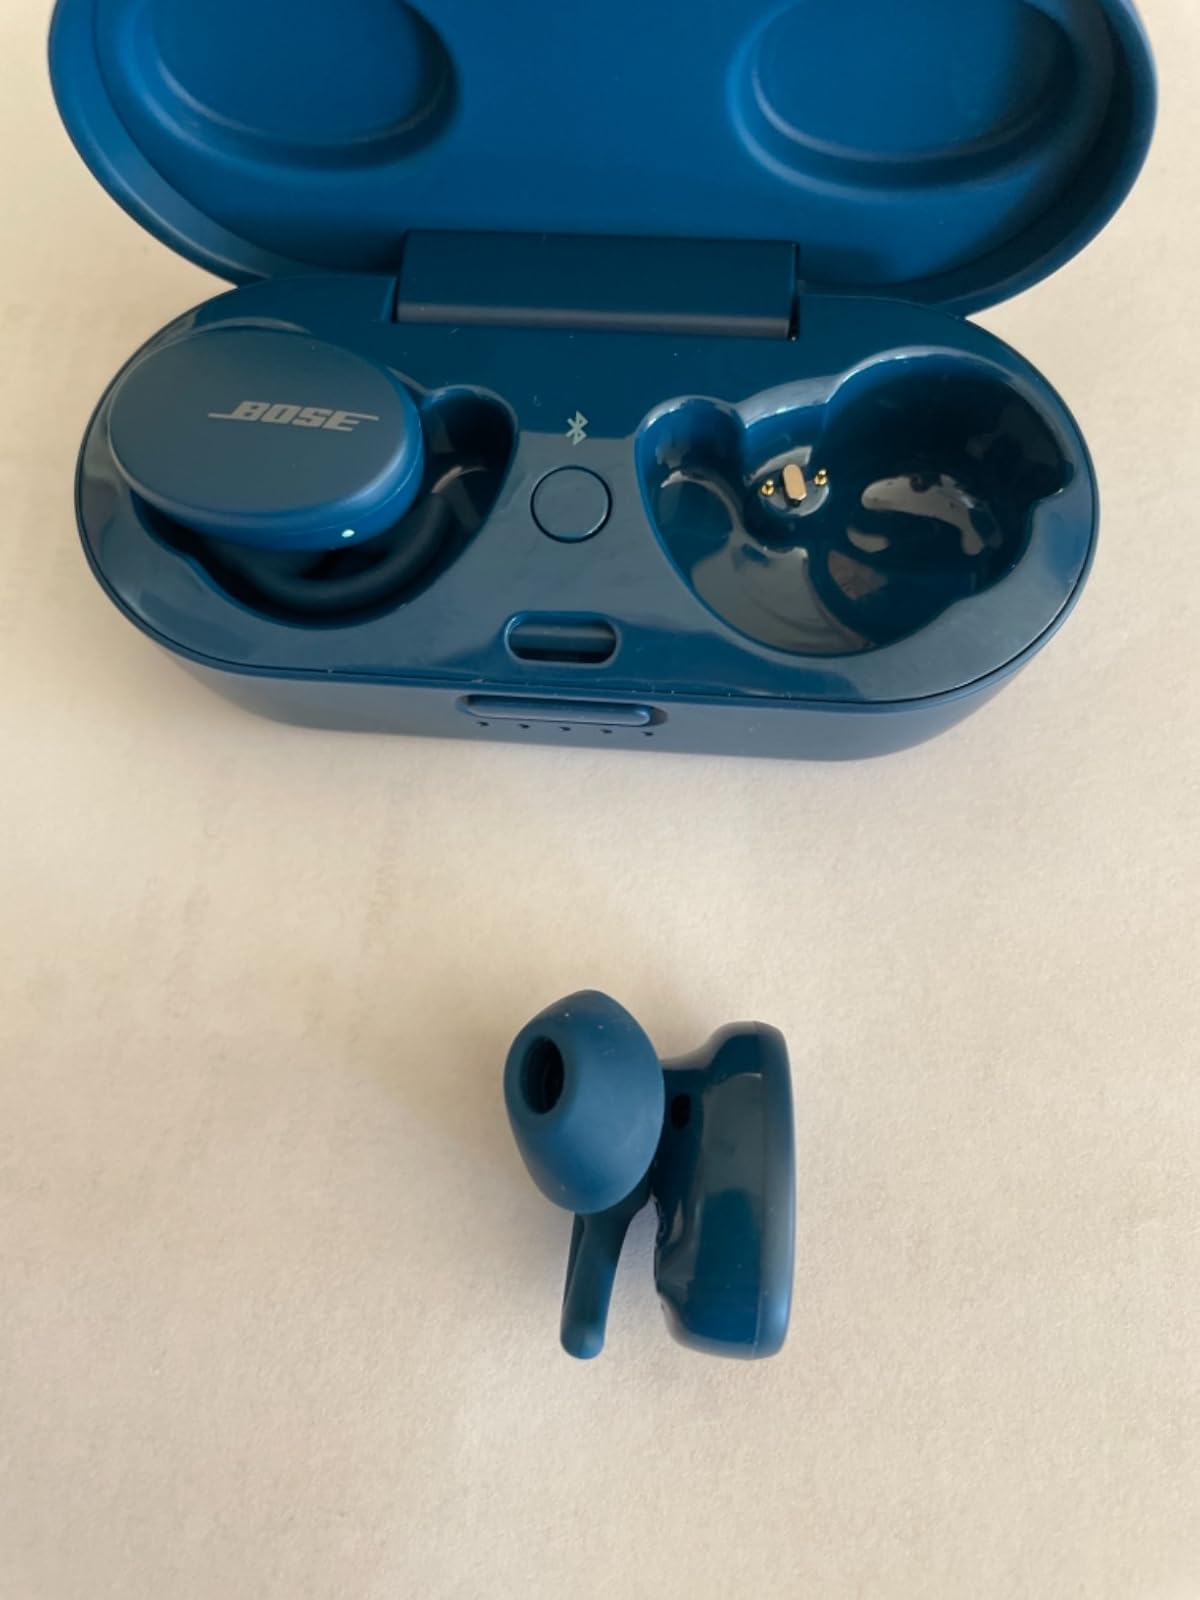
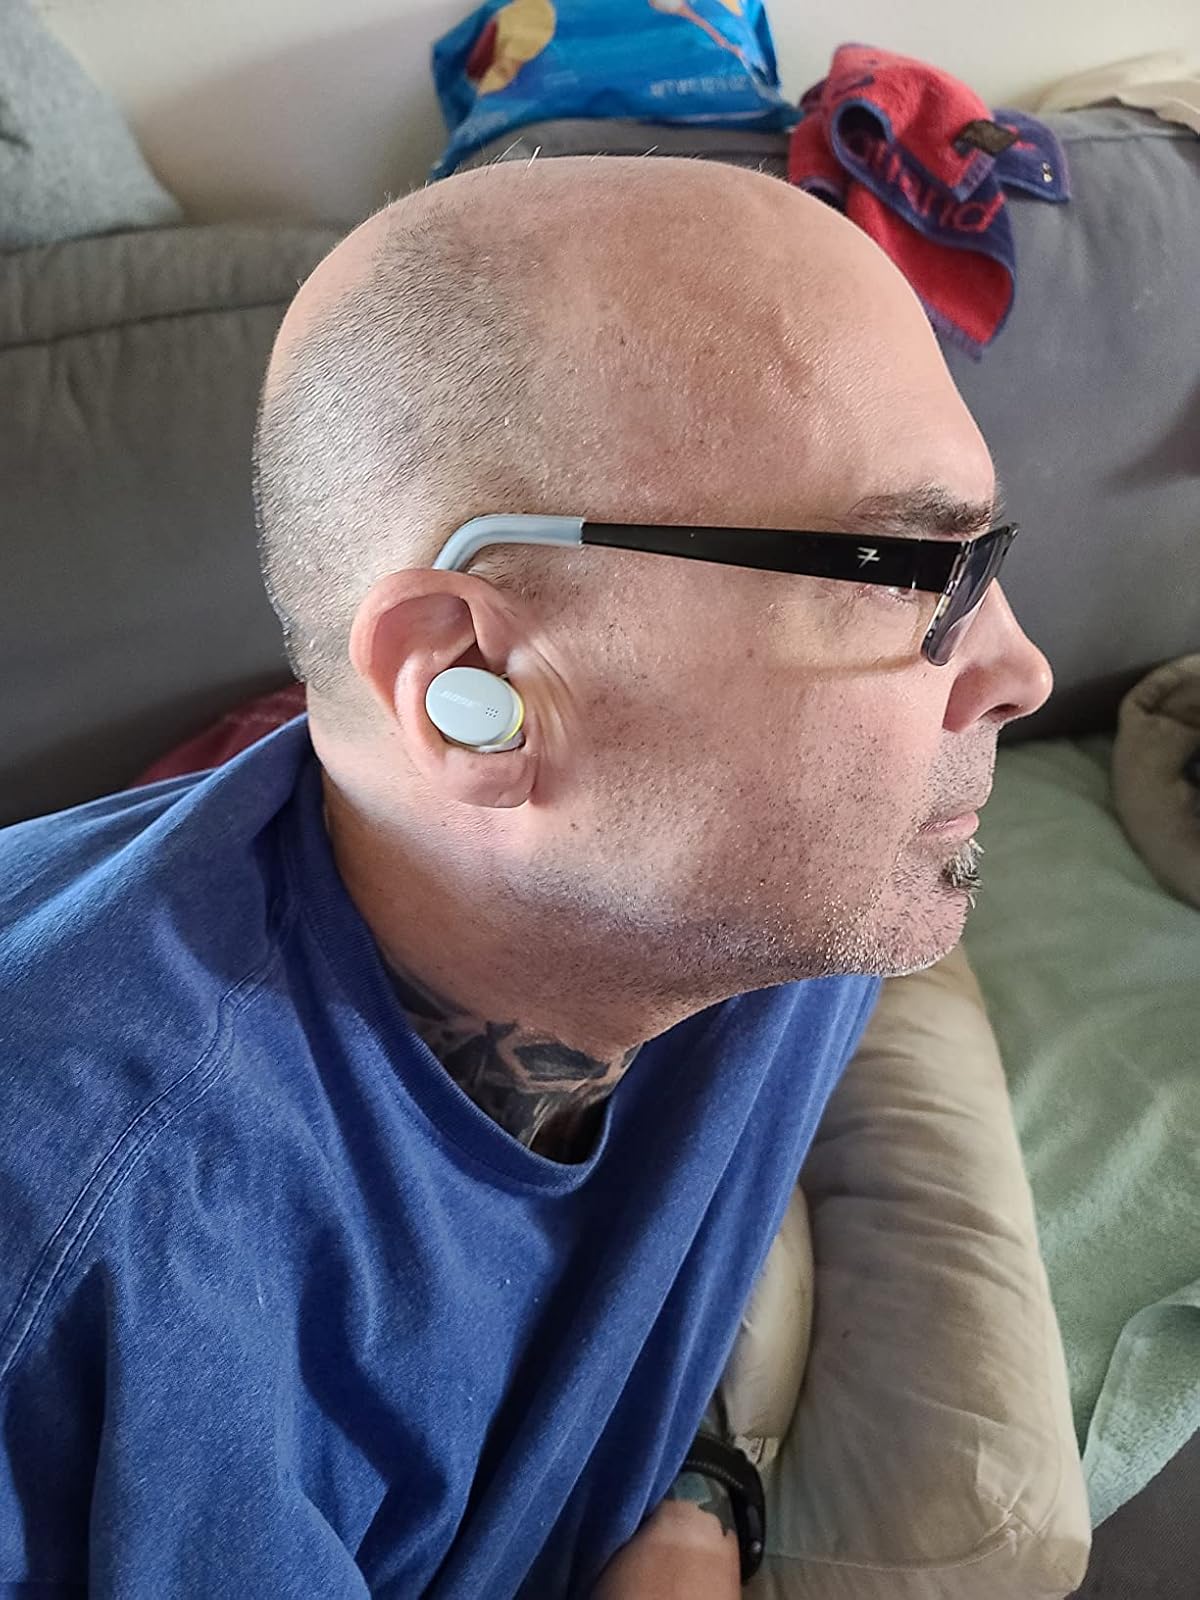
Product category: earbuds
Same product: no